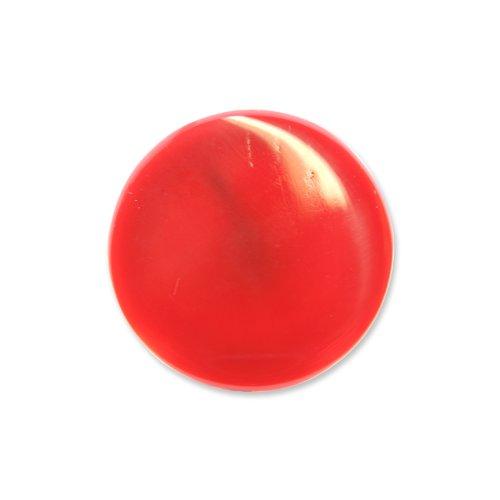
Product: REALBUG 1.9 " Black Scorpion Dome Paperweight Red
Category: Toys & Games | Novelty & Gag Toys
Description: Real Scorpion.
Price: $18.99
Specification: ProductDimensions:1.9x1.9x1.1inches|ItemWeight:1.6ounces|ShippingWeight:1.6ounces(Viewshippingratesandpolicies)|ASIN:B0066JO1YU|Itemmodelnumber:TC101|Manufacturerrecommendedage:5-15years